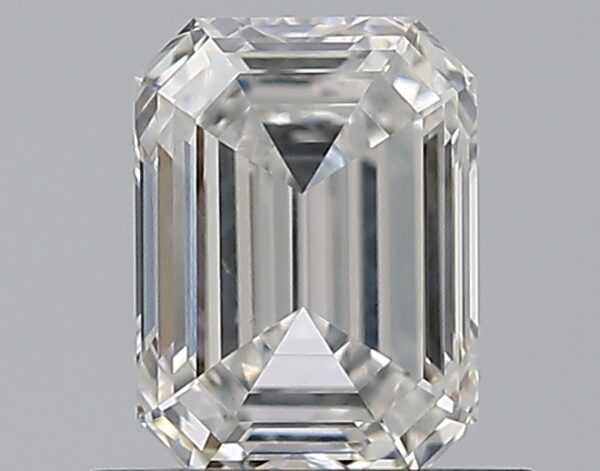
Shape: emerald
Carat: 0.8
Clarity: SI1
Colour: F
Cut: EX
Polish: EX
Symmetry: EX
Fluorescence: N
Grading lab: GIA
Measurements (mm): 6.18 x 4.58 x 2.89